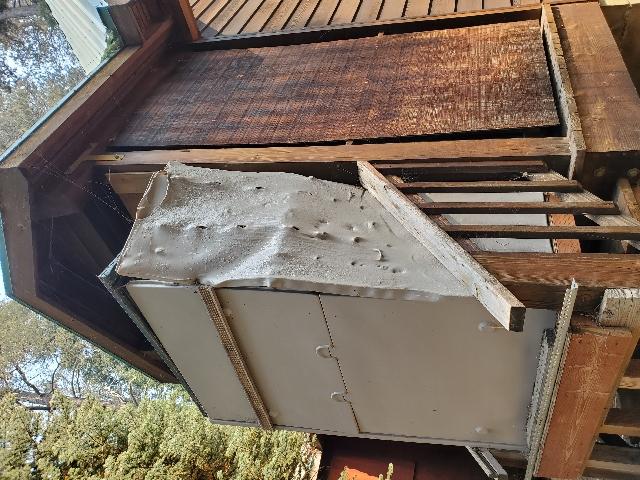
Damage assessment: affected